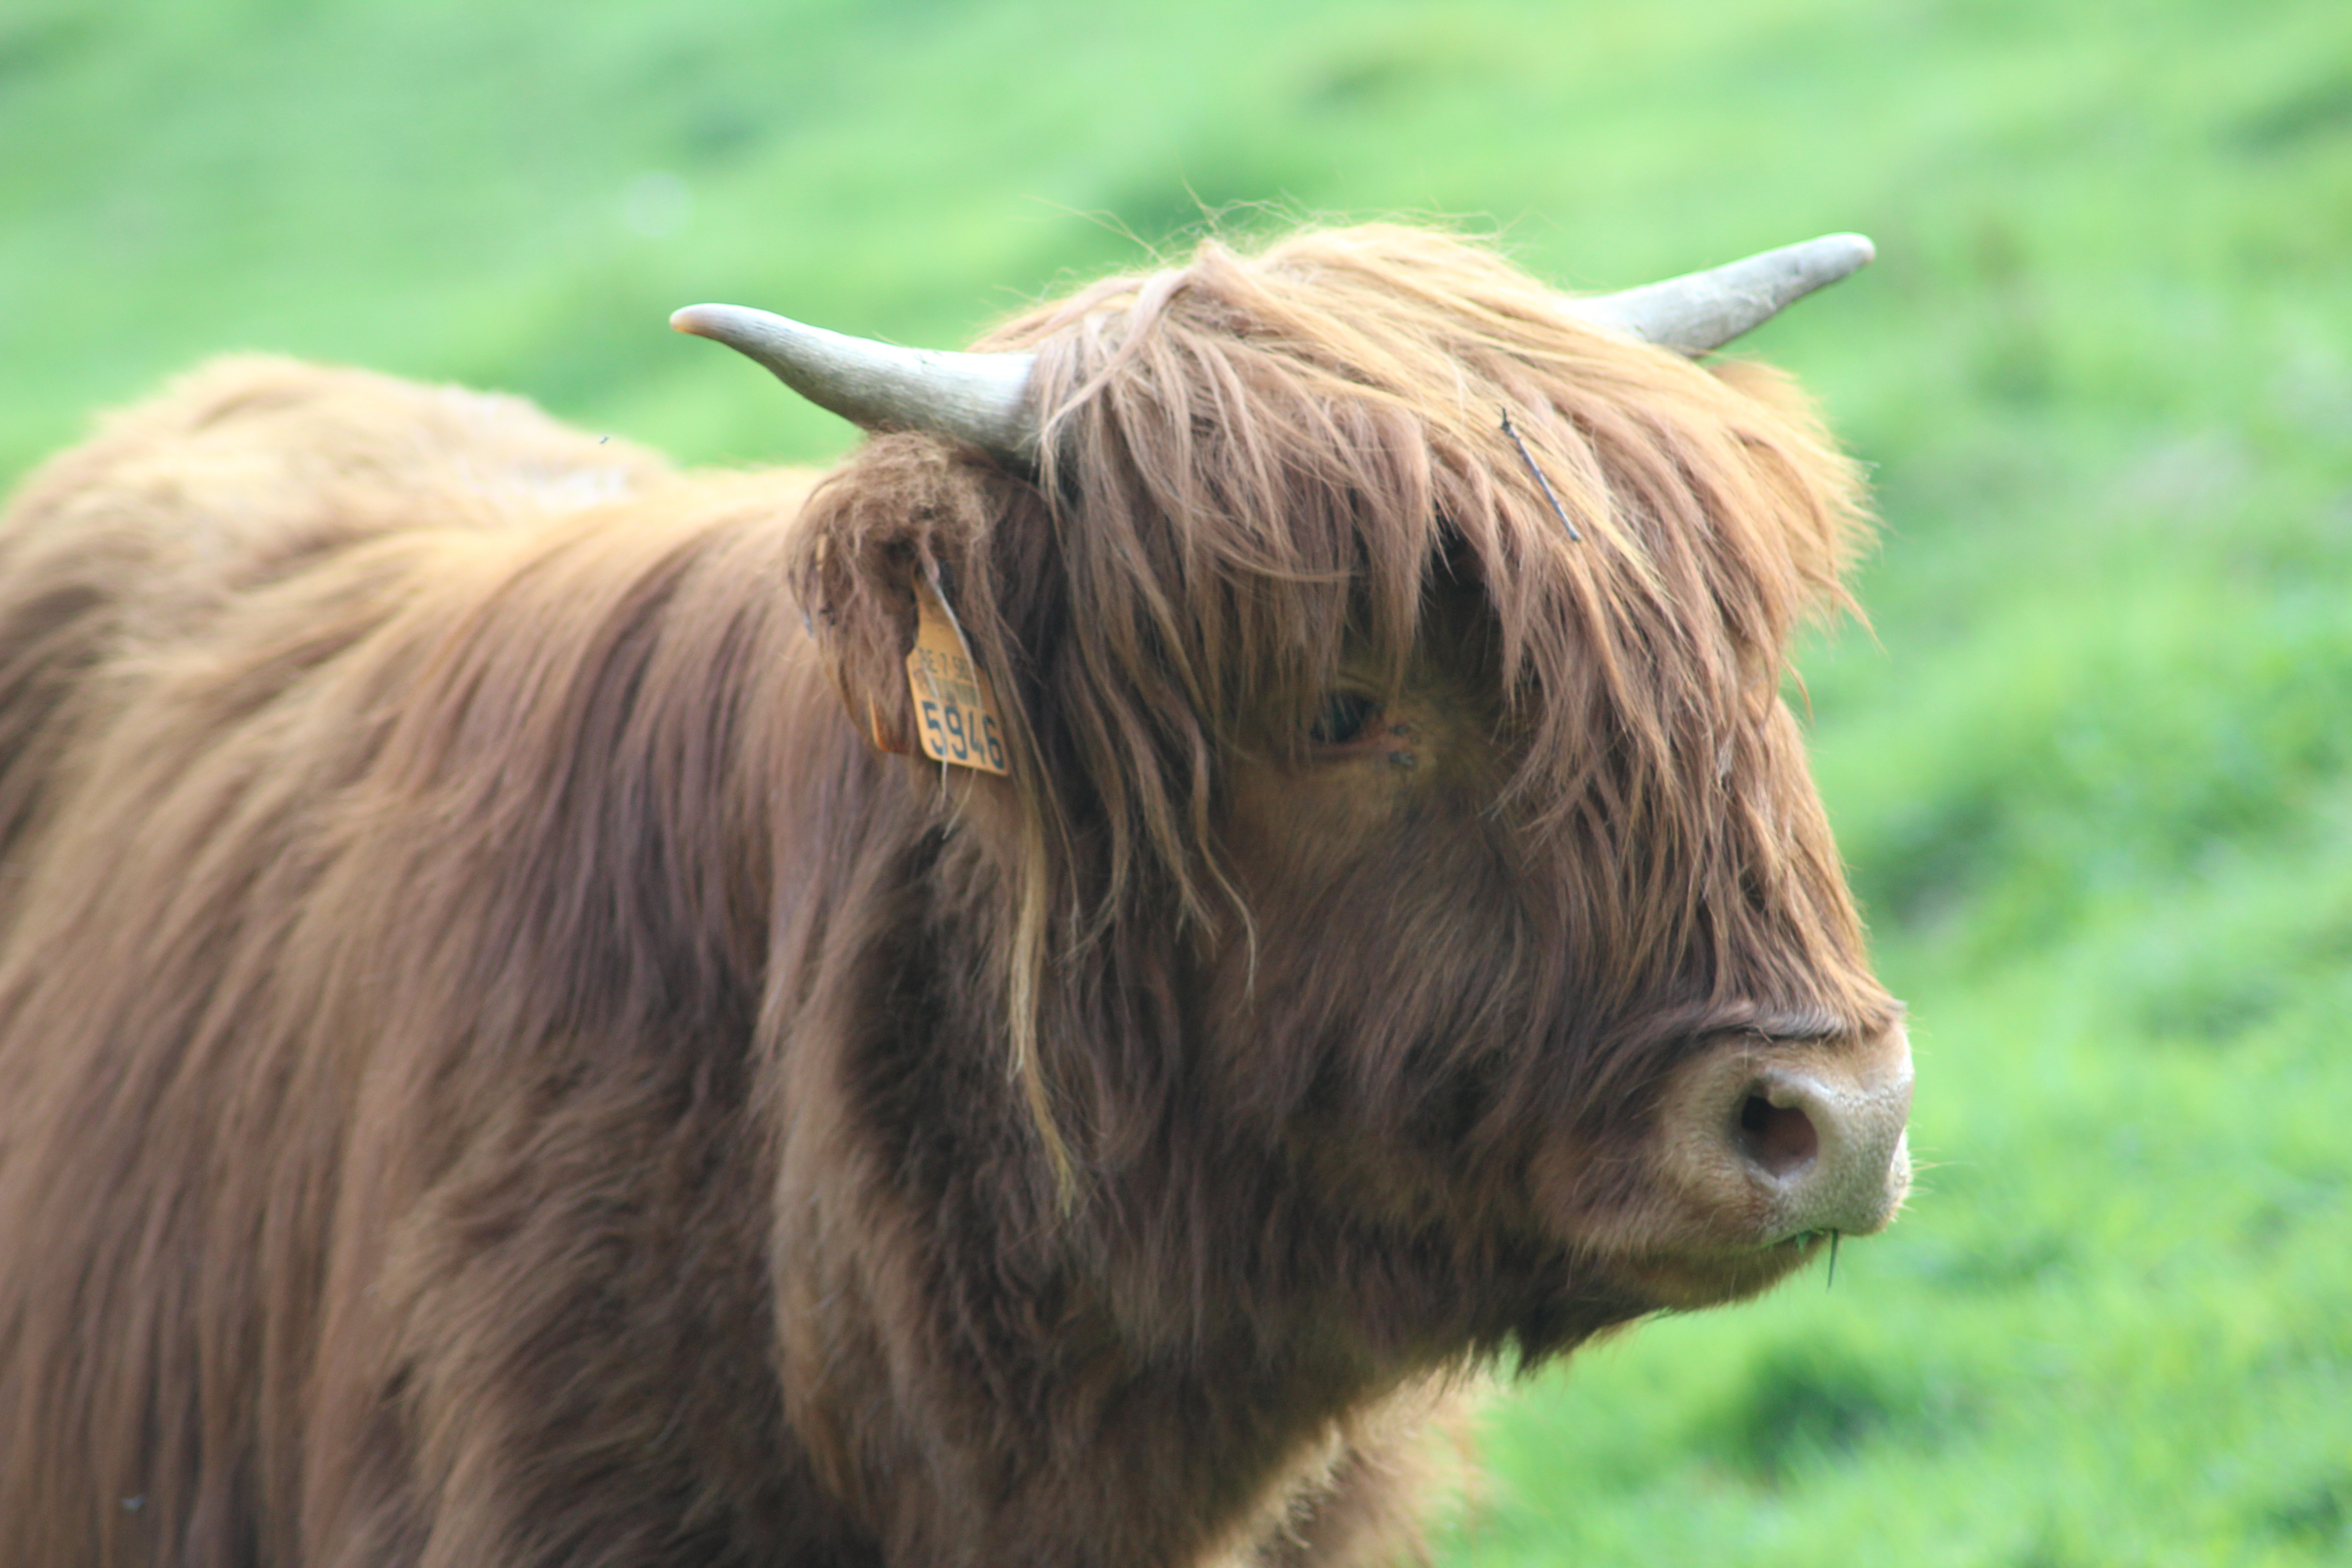
animals, mammal, horn, vertebrate, bovine, highland, ox, pasture, livestock, yak, cow goat family, meadow, plant, wildlife, fur